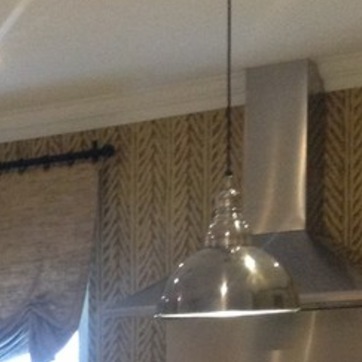
Material: wallpaper